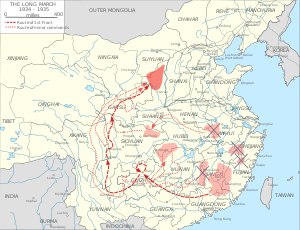
Den lange march / Tilbagetoget begynder
Kort over Den lange march 1934-1935.
Den lange march 长征 var det omfattende militære tilbagetog under den kinesiske borgerkrig, som den kinesiske kommunistiske hær foretog fra provinsen Jiangxi til det nordlige Shaanxi for at undslippe Kuomintangs overlegne styrker.